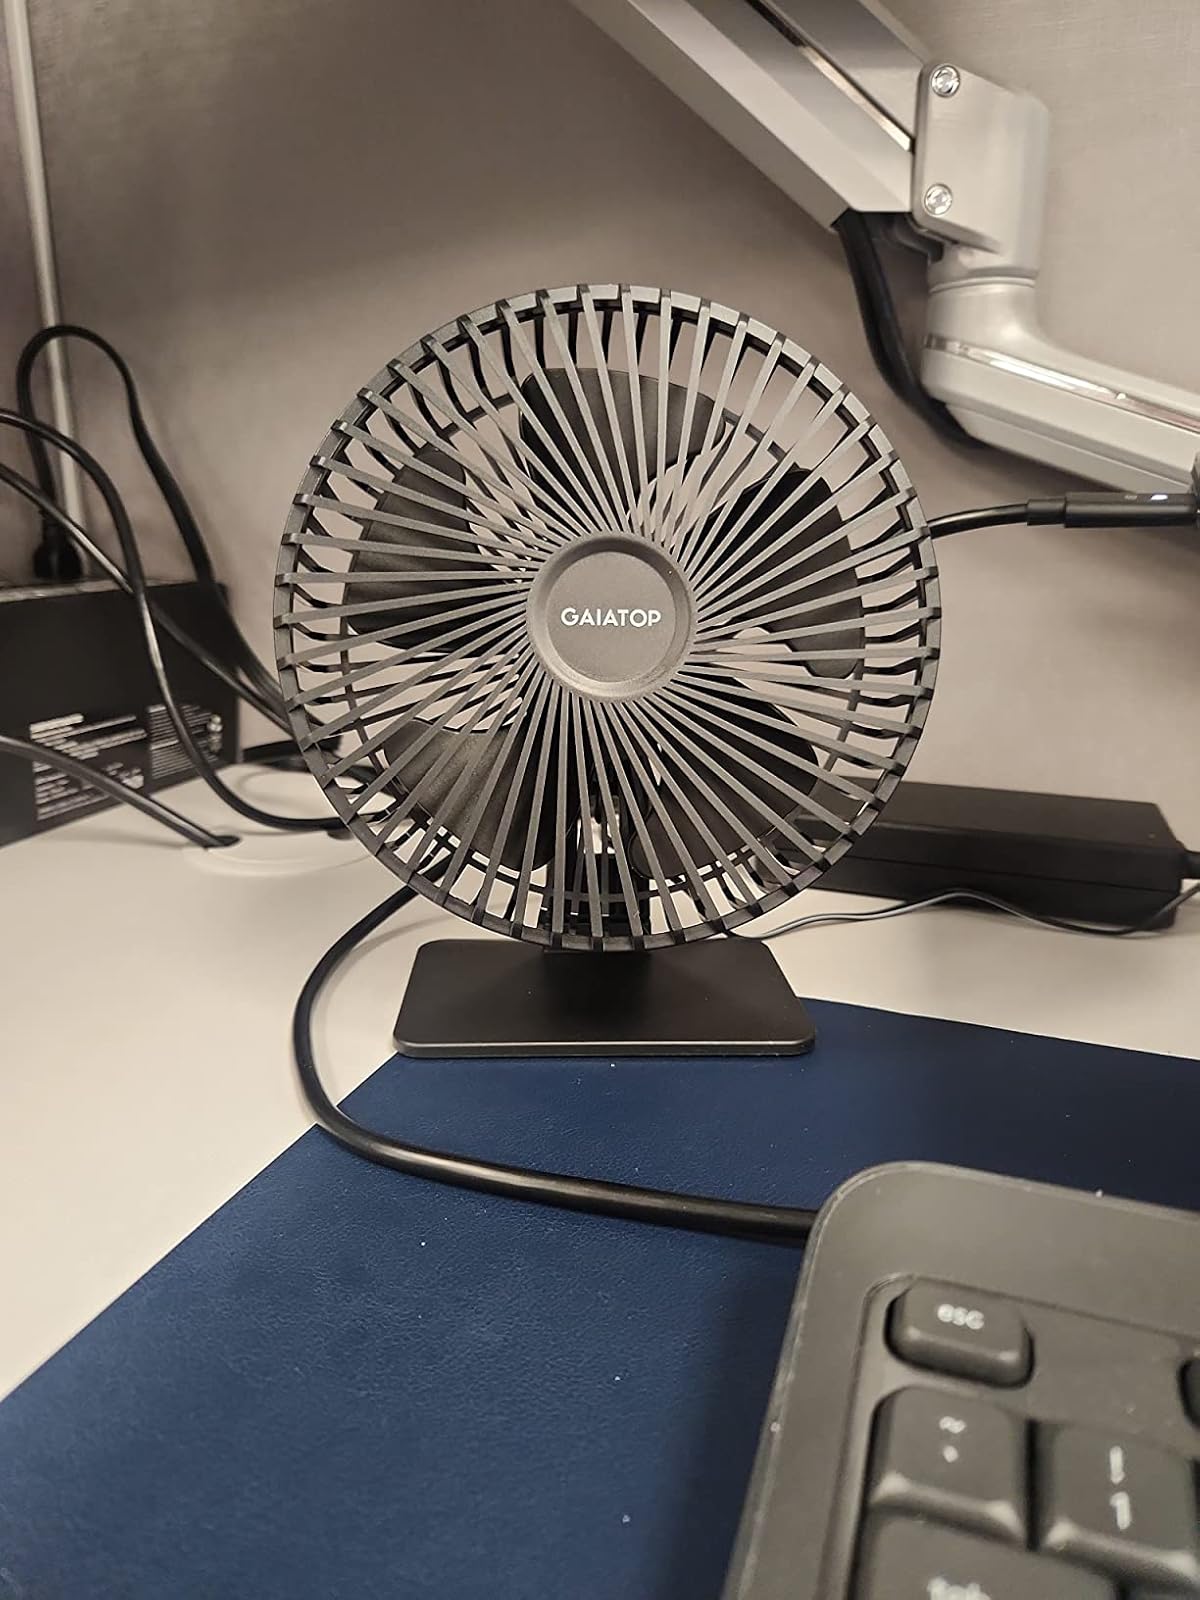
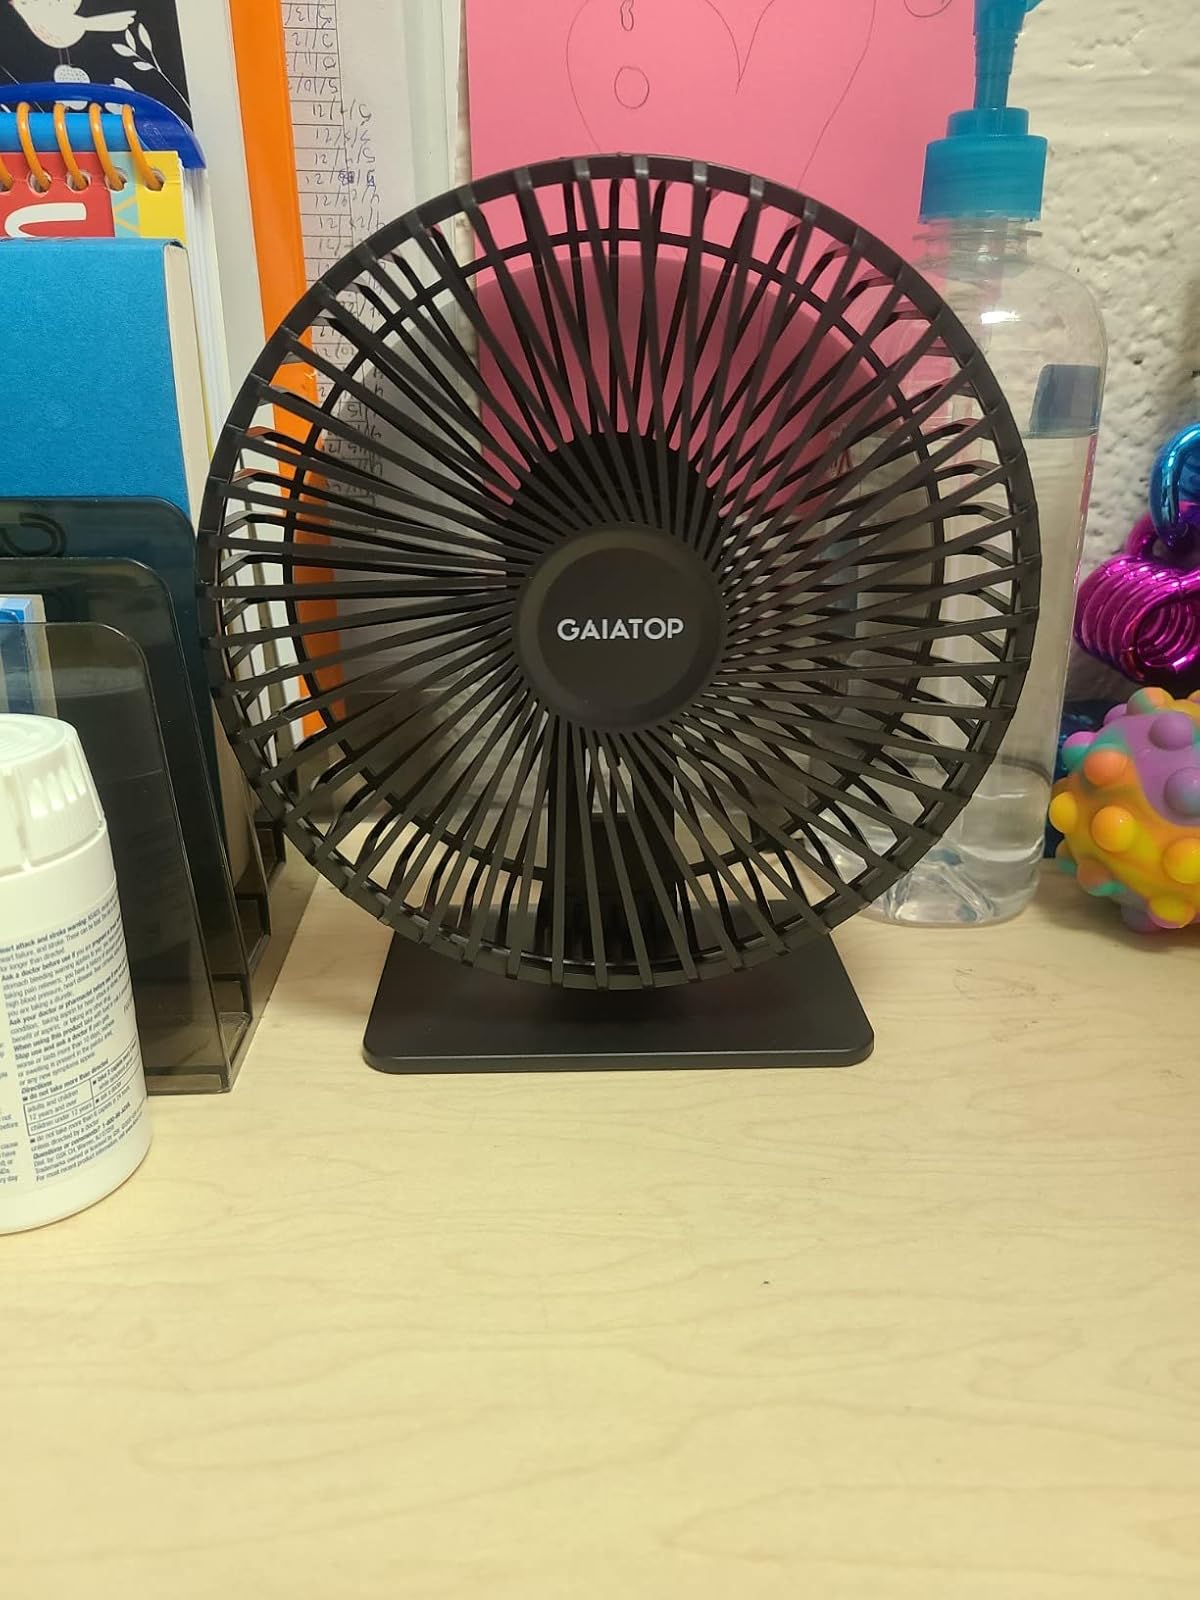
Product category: fan
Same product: yes